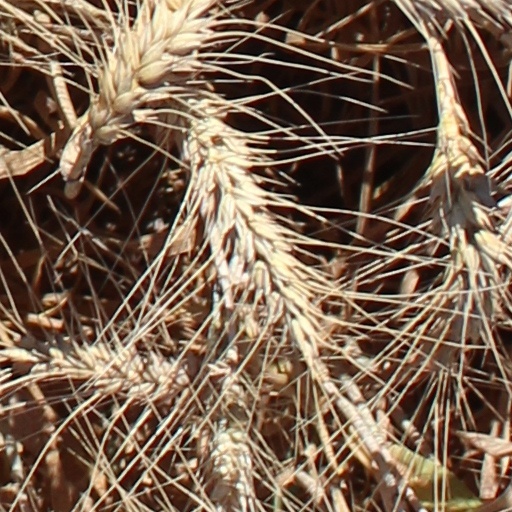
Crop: wheat